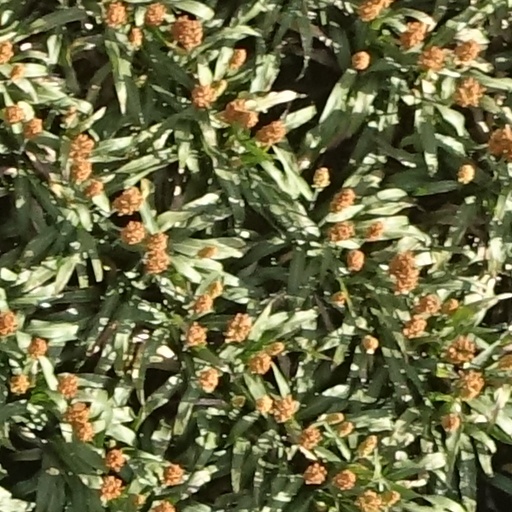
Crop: sorghum